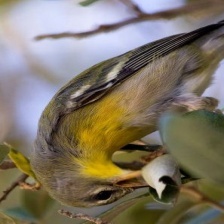
Species: NORTHERN PARULA
Scientific name: SETOPHAGA AMERICANA